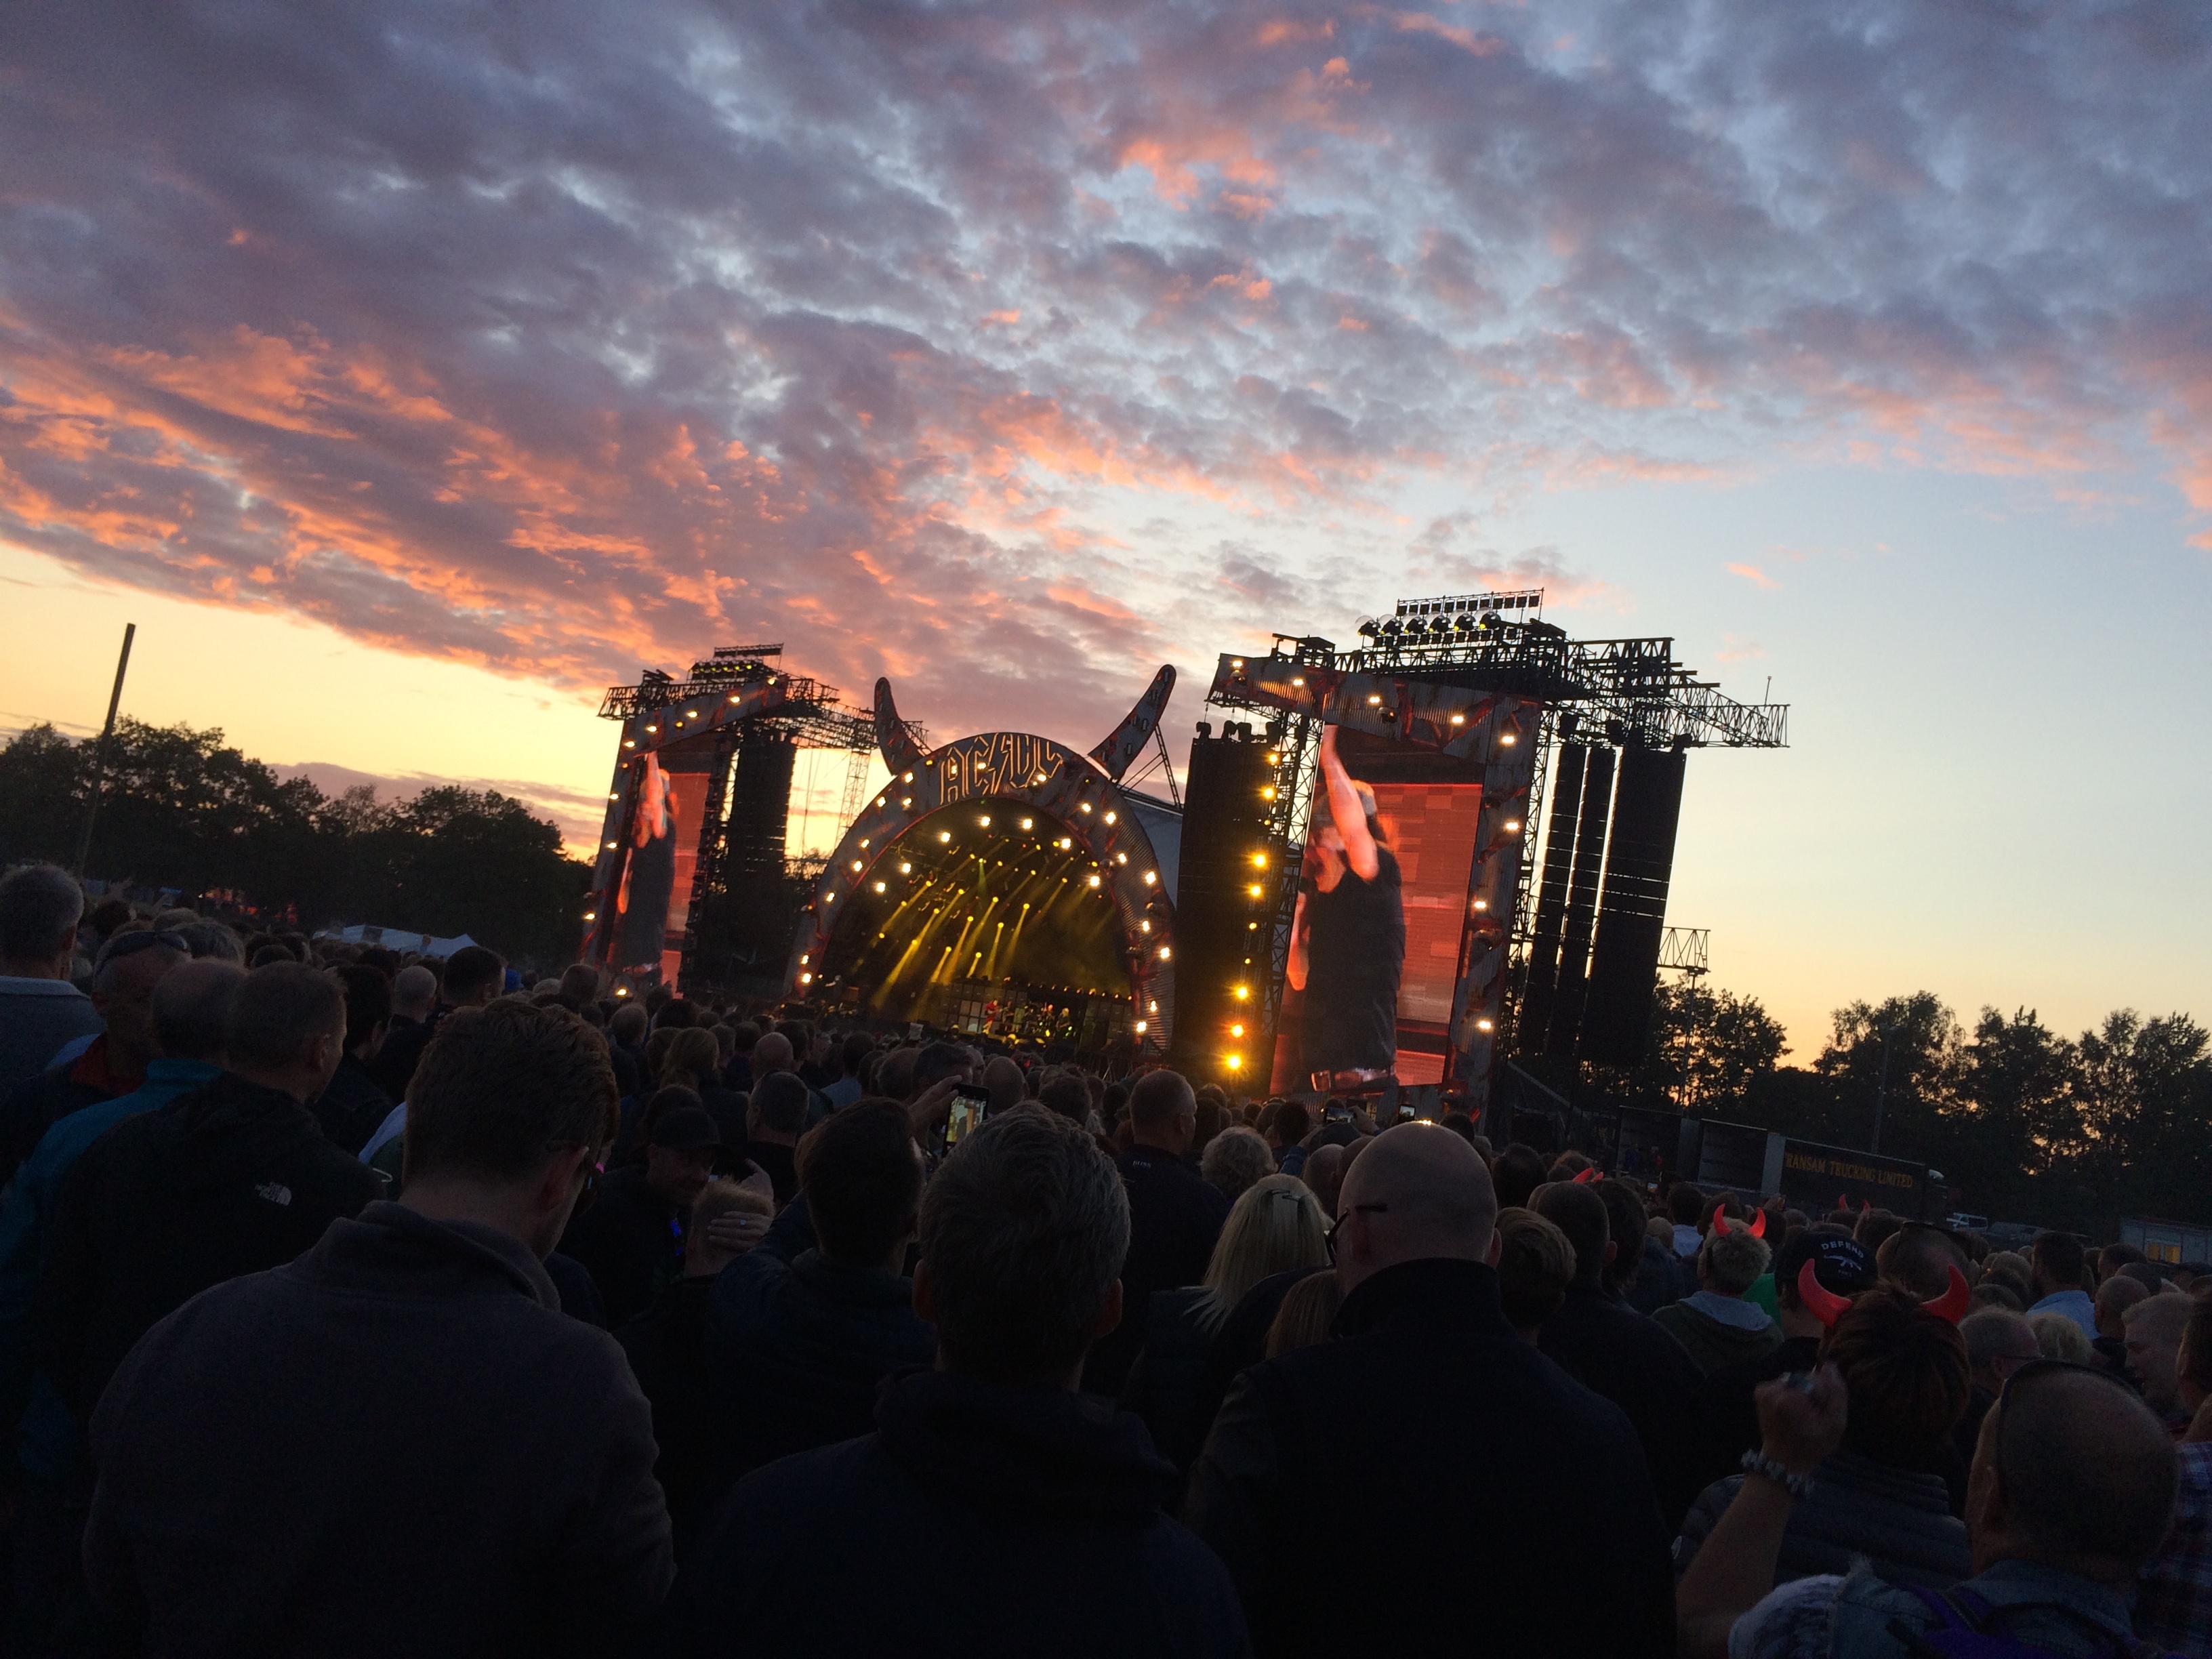
people, sunset, crowd, dusk, evening, festival, performance, atmosphere of earth